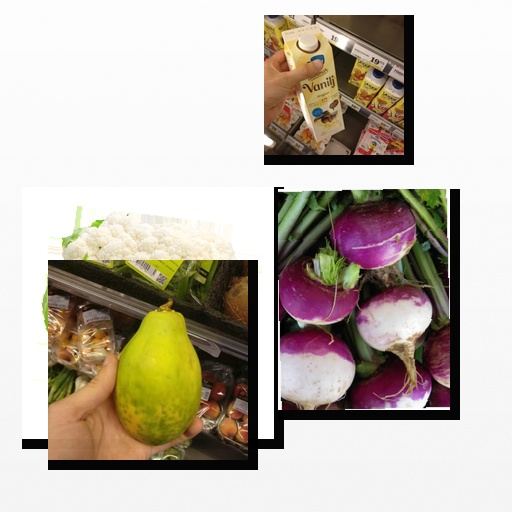
Food items: papaya, vanilla_yogurt, turnip, cauliflower